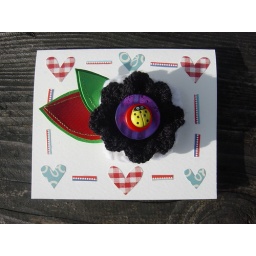
Crocheted black flower brooch with cute ladybird in centre